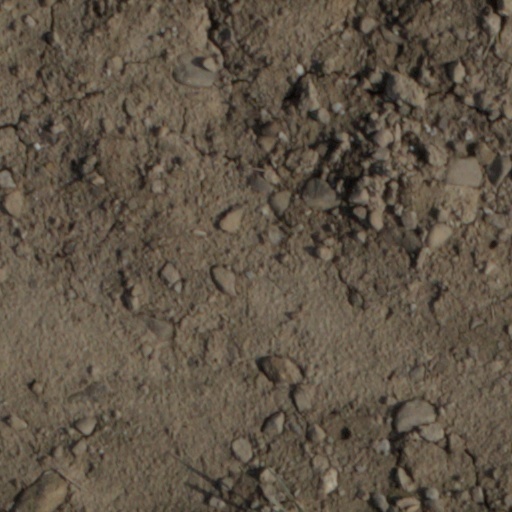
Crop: wheat